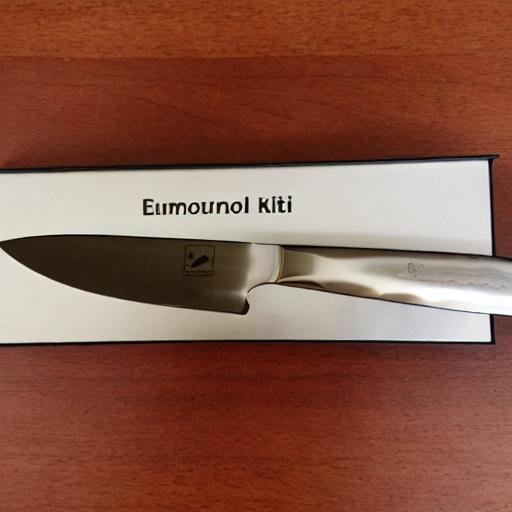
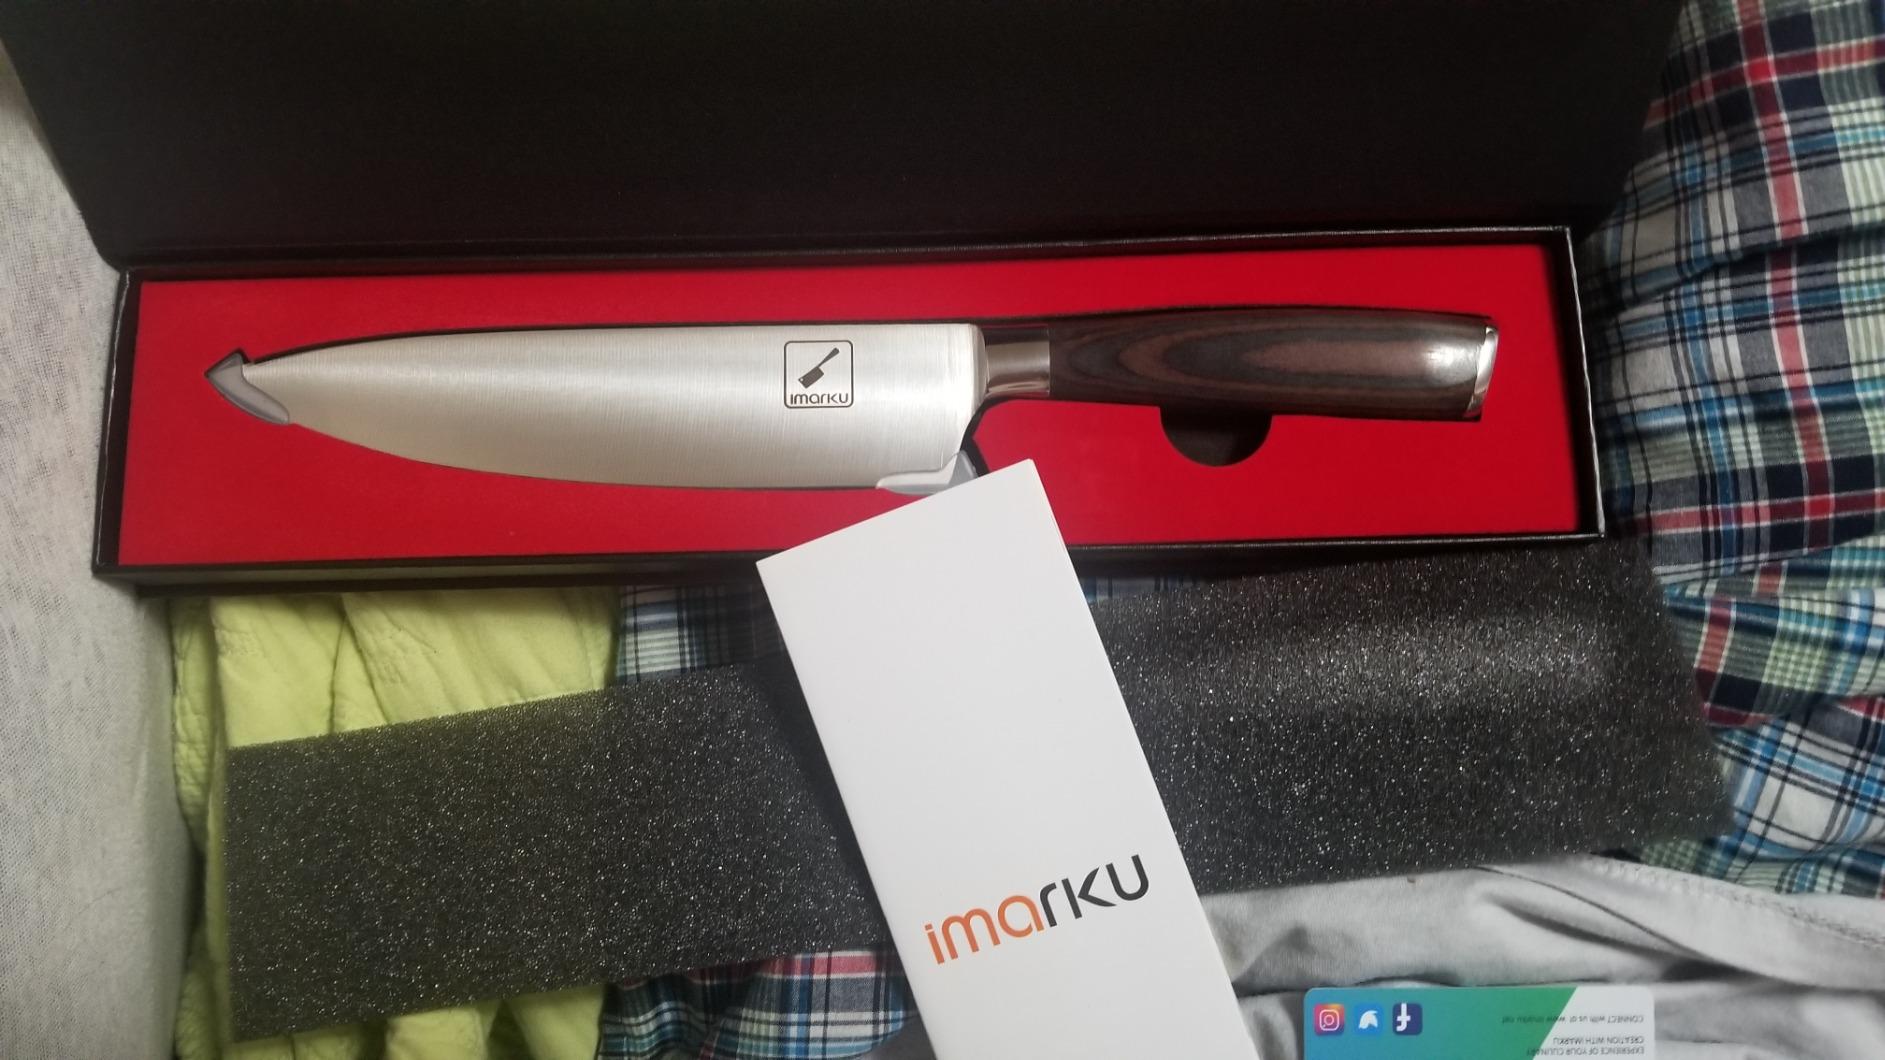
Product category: items_knife
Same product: no